Battle of the Mareth Line

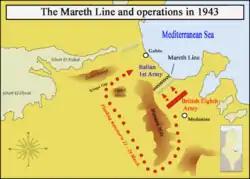

On 20 March 1943, XXX Corps (Lieutenant-General Oliver Leese) commenced Operation Pugilist. The 50th (Northumbrian) Infantry Division (Major-General John Nichols) managed to penetrate the line held by the 136th Armoured Division "Giovani Fascisti" near Zarat. Rain and the nature of the terrain prevented the deployment of tanks, aircraft or anti-tank guns, which left the infantry isolated. A counter-attack by 15th Panzer Division and the "Giovani Fascisti" on 22 March recaptured much of the bridgehead, 35 British tanks and 200 prisoners. British forces held their positions until darkness. On 24 March all the British attacking forces were recalled. XXX Corps prepared a new attack towards Tallouf, in which the 4th Indian Infantry Division (Major-General Francis Tuker) would make a night attack on around the inland end of the line, coinciding with a wide left hook manoeuvre by Montgomery.